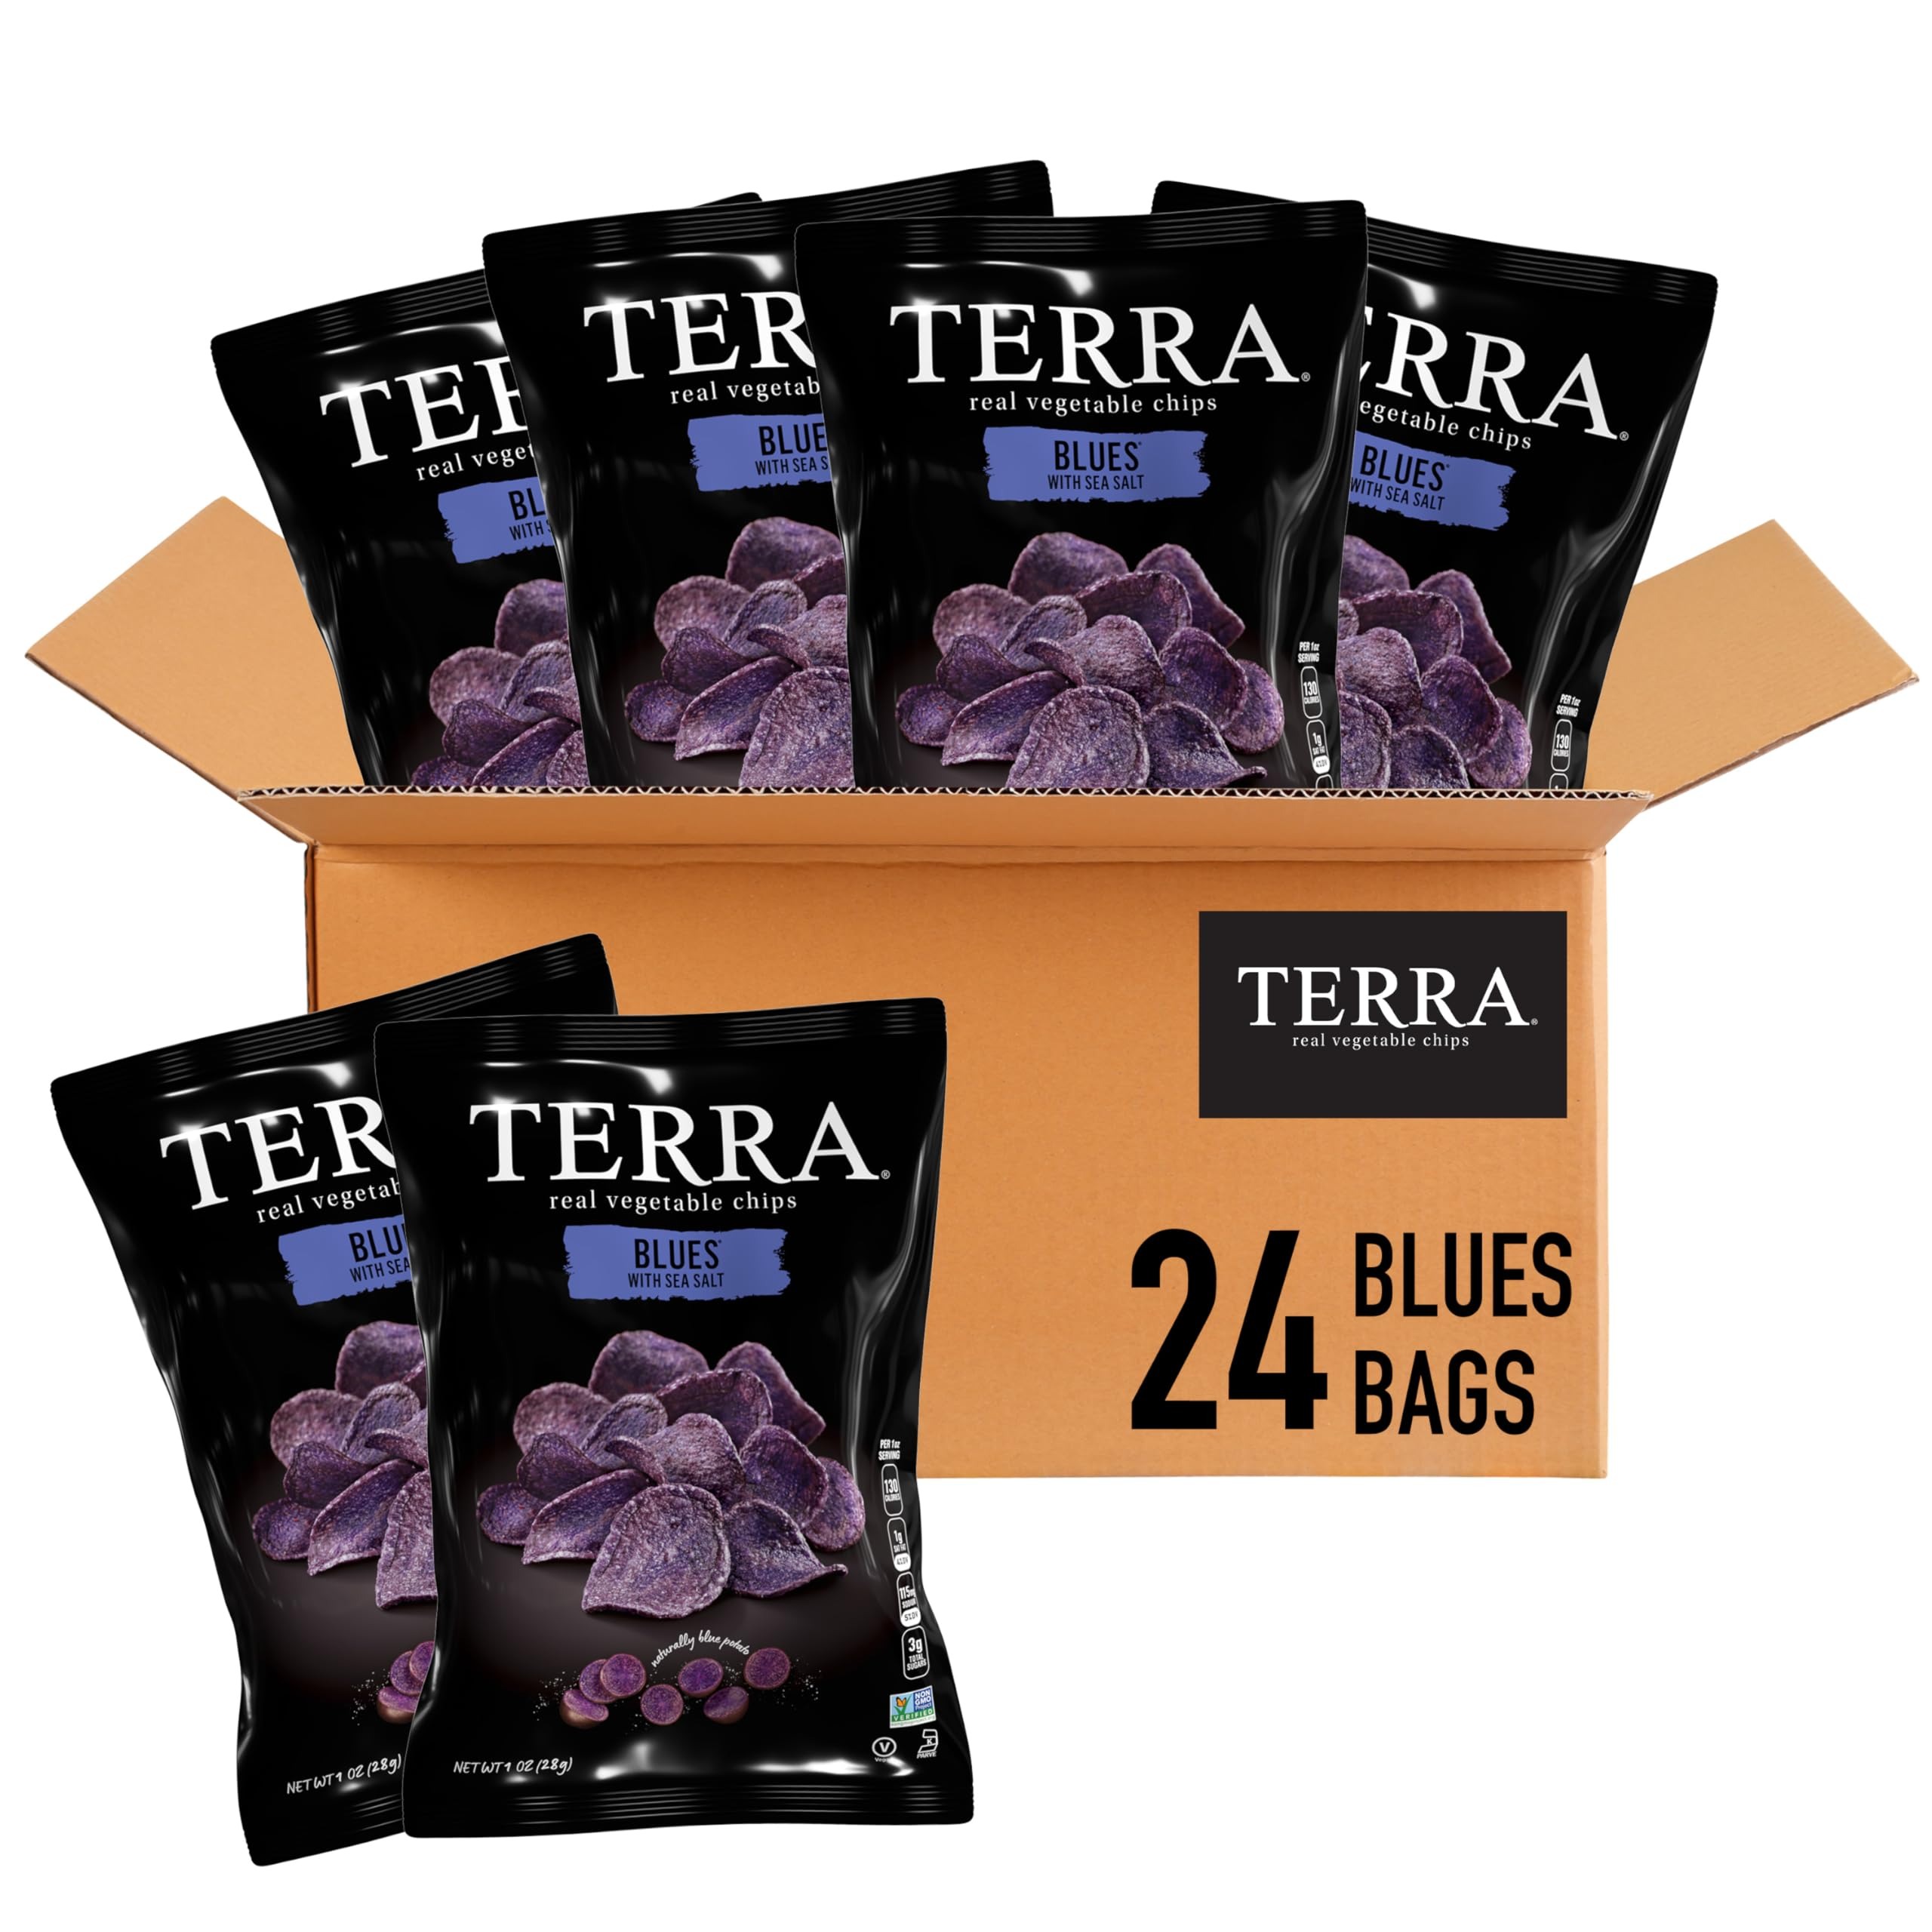
Item Name: Terra Vegetable Chips, Blues Chips with Sea Salt, 1 Oz (Pack of 24)
Bullet Point 1: Twenty-four 1 ounce bags of Terra Blues Chips with Sea Salt
Bullet Point 2: Made with naturally blue potatoes sourced from the United States
Bullet Point 3: Gluten-free and vegan
Bullet Point 4: Kosher and non-GMO Project verified
Bullet Point 5: 0 milligrams of cholesterol and 0 grams of trans fat and no artificial flavors or artificial preservatives
Value: 24.0
Unit: Ounce

Price: 49.735